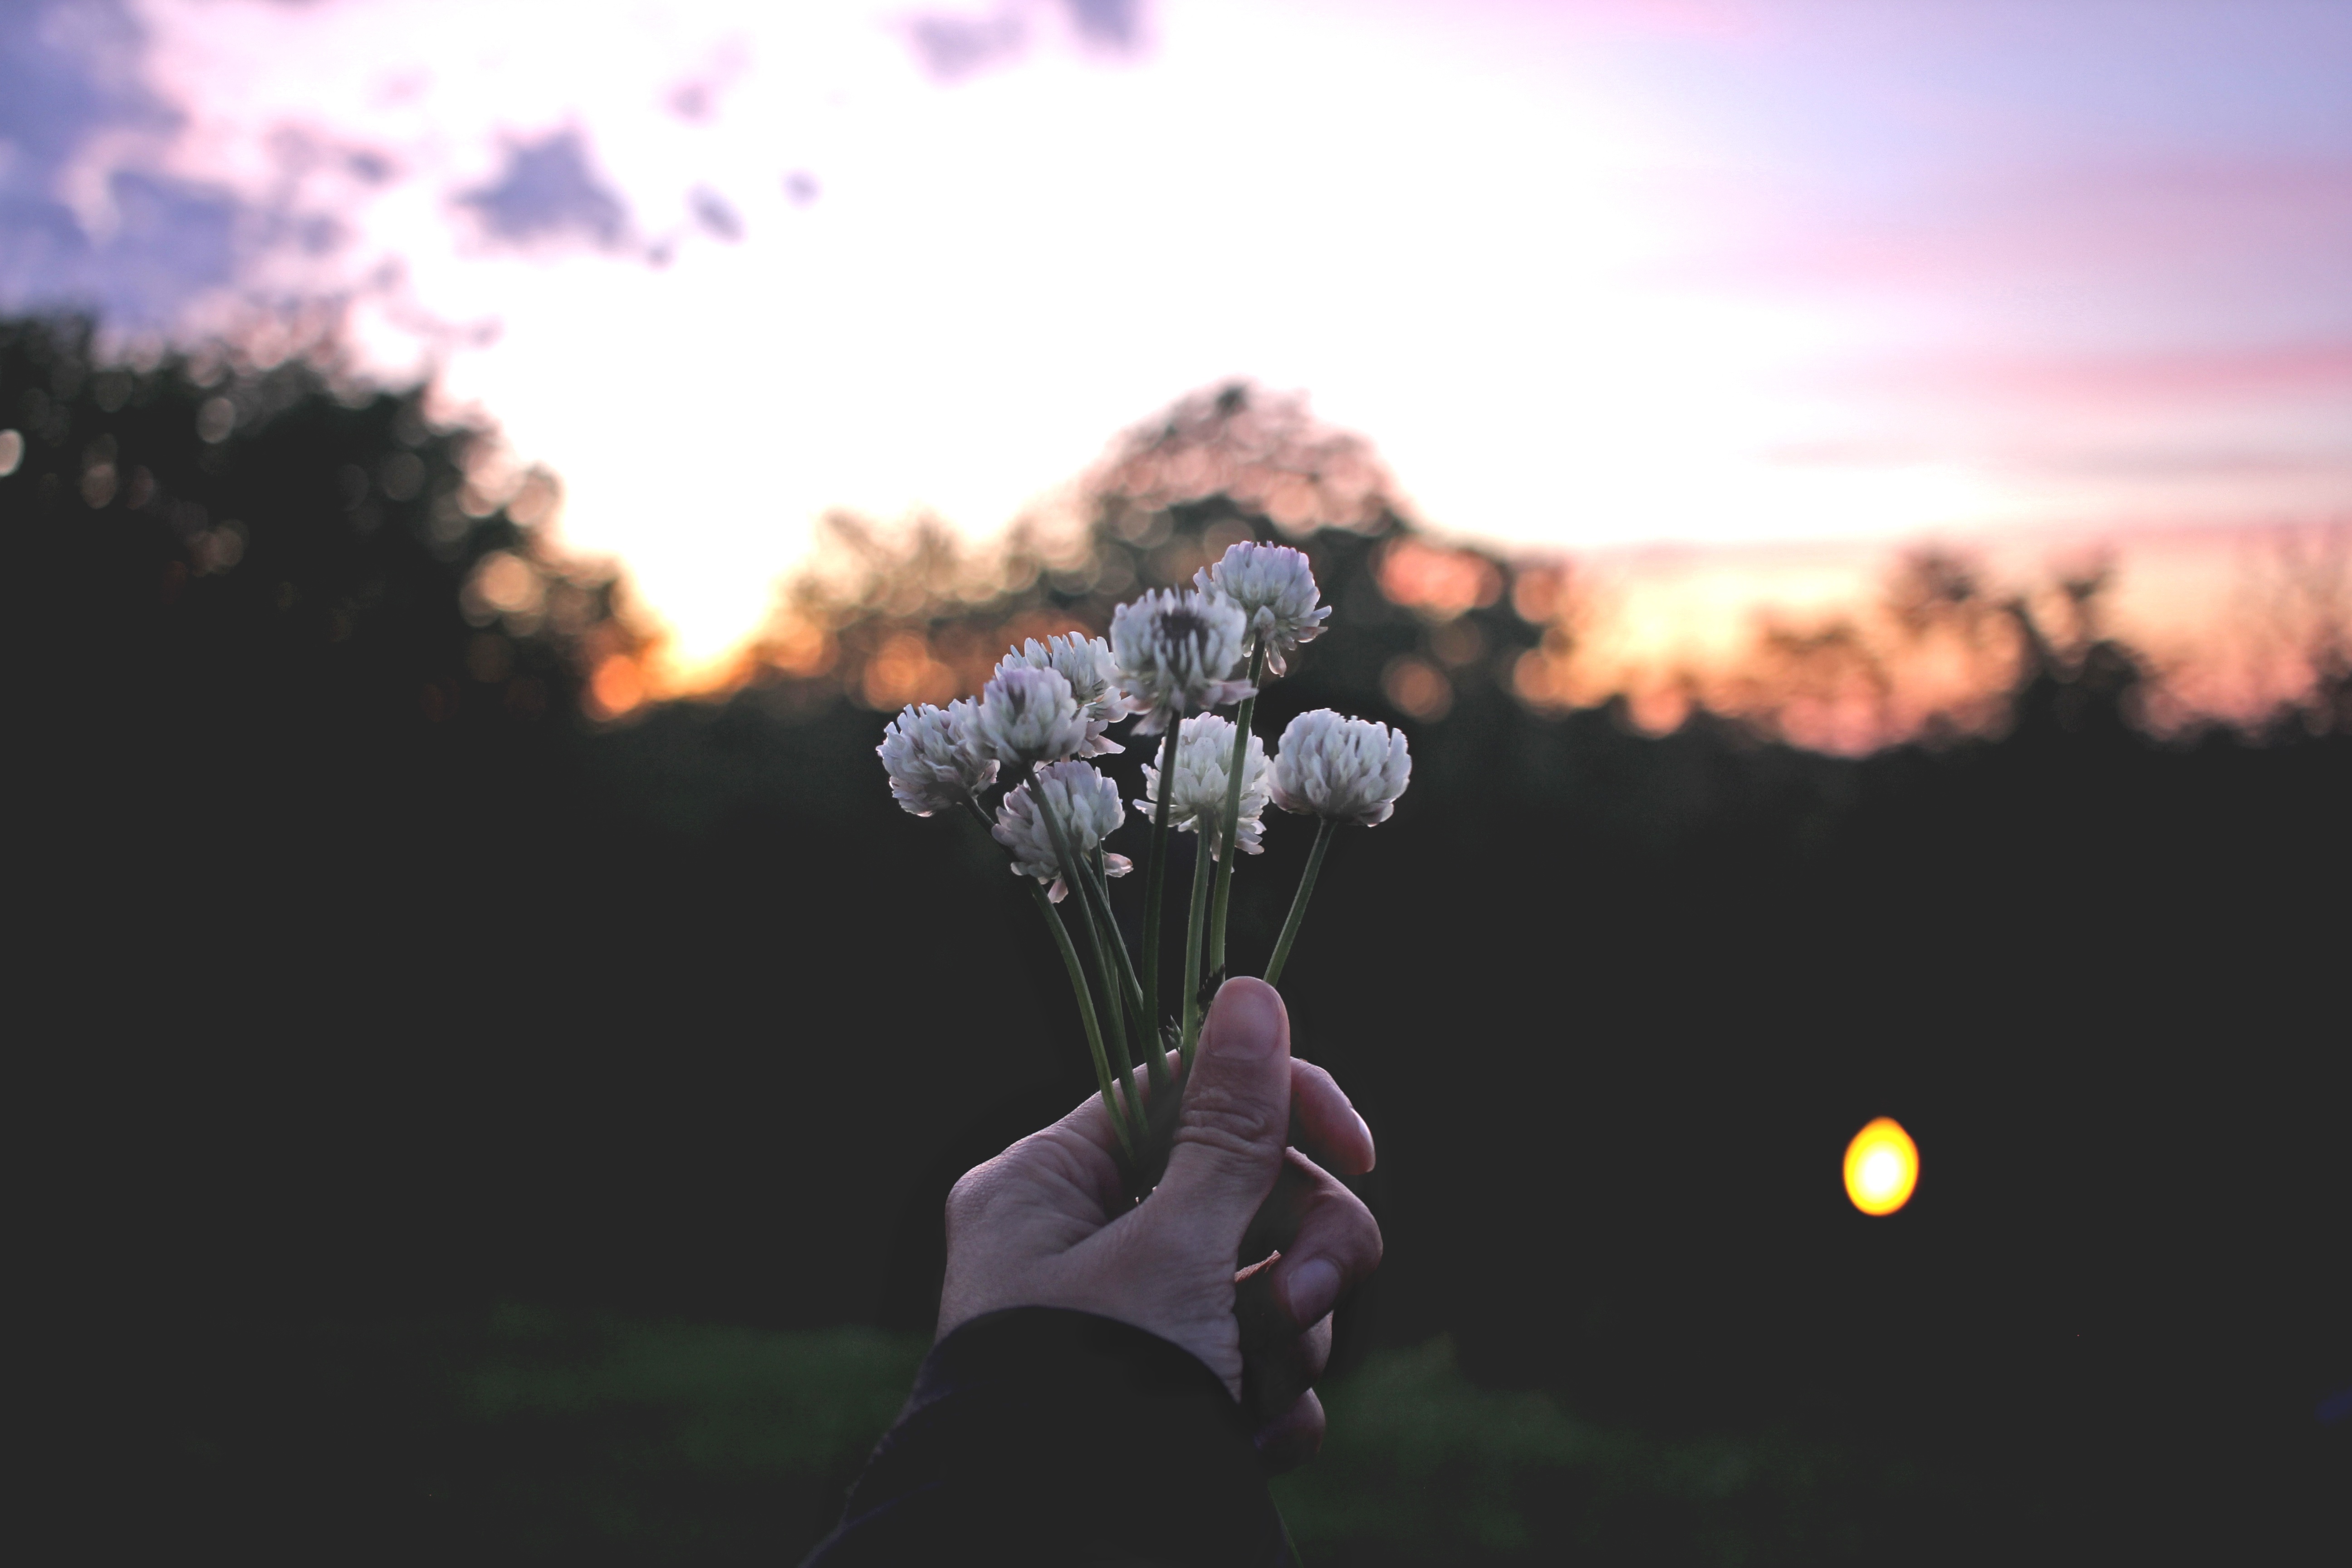
light, cloud, sky, sunset, photography, sunlight, morning, flower, evening, reflection, atmosphere of earth